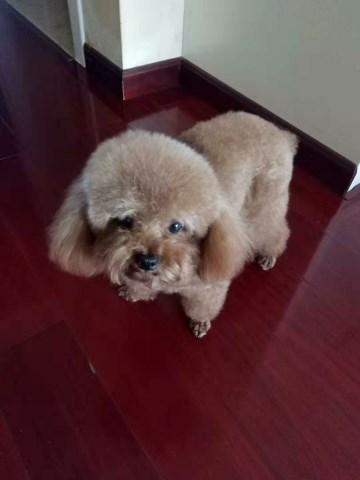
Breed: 7449-n000128-teddy